Seven Were Saved

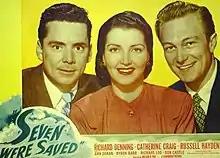
Lobby card with Russell Hayden, Catherine Craig, and Richard Denning

In 1945, several months after the end of World War II, Army nurse Susan Briscoe is taking an amnesia victim, who was imprisoned by the Japanese, to the United States via transport aircraft, piloted by Captain Allen Danton. The passengers include the Japanese Colonel Yamura, who is on his way to Manila to face war crime charges. Also on board are the Hartleys, who married on the day they were liberated from a Japanese prison camp.